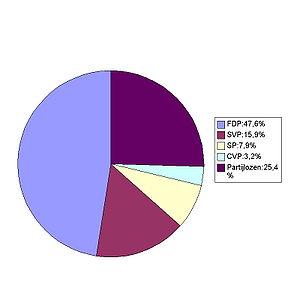
Le canton d'Appenzell Rhodes-Extérieures est un canton de Suisse, dont le chef-lieu est Herisau.